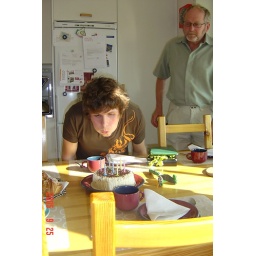
Blowing out the candles on my birthday cake in my apartment. L-G is in the background,and I'm wearing the tshirt Jesper got me.